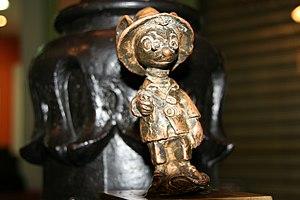
Au cours de l'histoire, ces rongeurs sont fréquemment confondus et partagent bien souvent un même aspect culturel. Depuis la Préhistoire, les « rats » et les « souris » ont toujours accompagné l'Homme. De ce fait, ce sont des animaux qui occupent une très forte symbolique et qui sont fortement présents dans les domaines folkloriques et artistiques. Dans certaines de ses fables, Jean de La Fontaine emploie aussi bien le terme de rat que celui de souris pour désigner le même animal. Impossible alors de savoir auquel des deux rongeurs le poète fait référence. De même, si la Batrachomyomachia attribuée à Homère est traduite par « La Bataille des grenouilles et des rats » elle est traduite dans d'autres langues par « La Bataille des grenouilles et des souris » comme c'est le cas par exemple en anglais ou encore en espagnol. Dans les fables d'Ésope, le problème est le même. On retrouve également cette assimilation en Asie. Ainsi Mûshika, la monture du dieu Ganesh peut être un rat comme elle peut être une souris et dans l'astrologie chinoise, le premier signe du zodiaque est le rat mais il est parfois désigné sous le nom de souris.